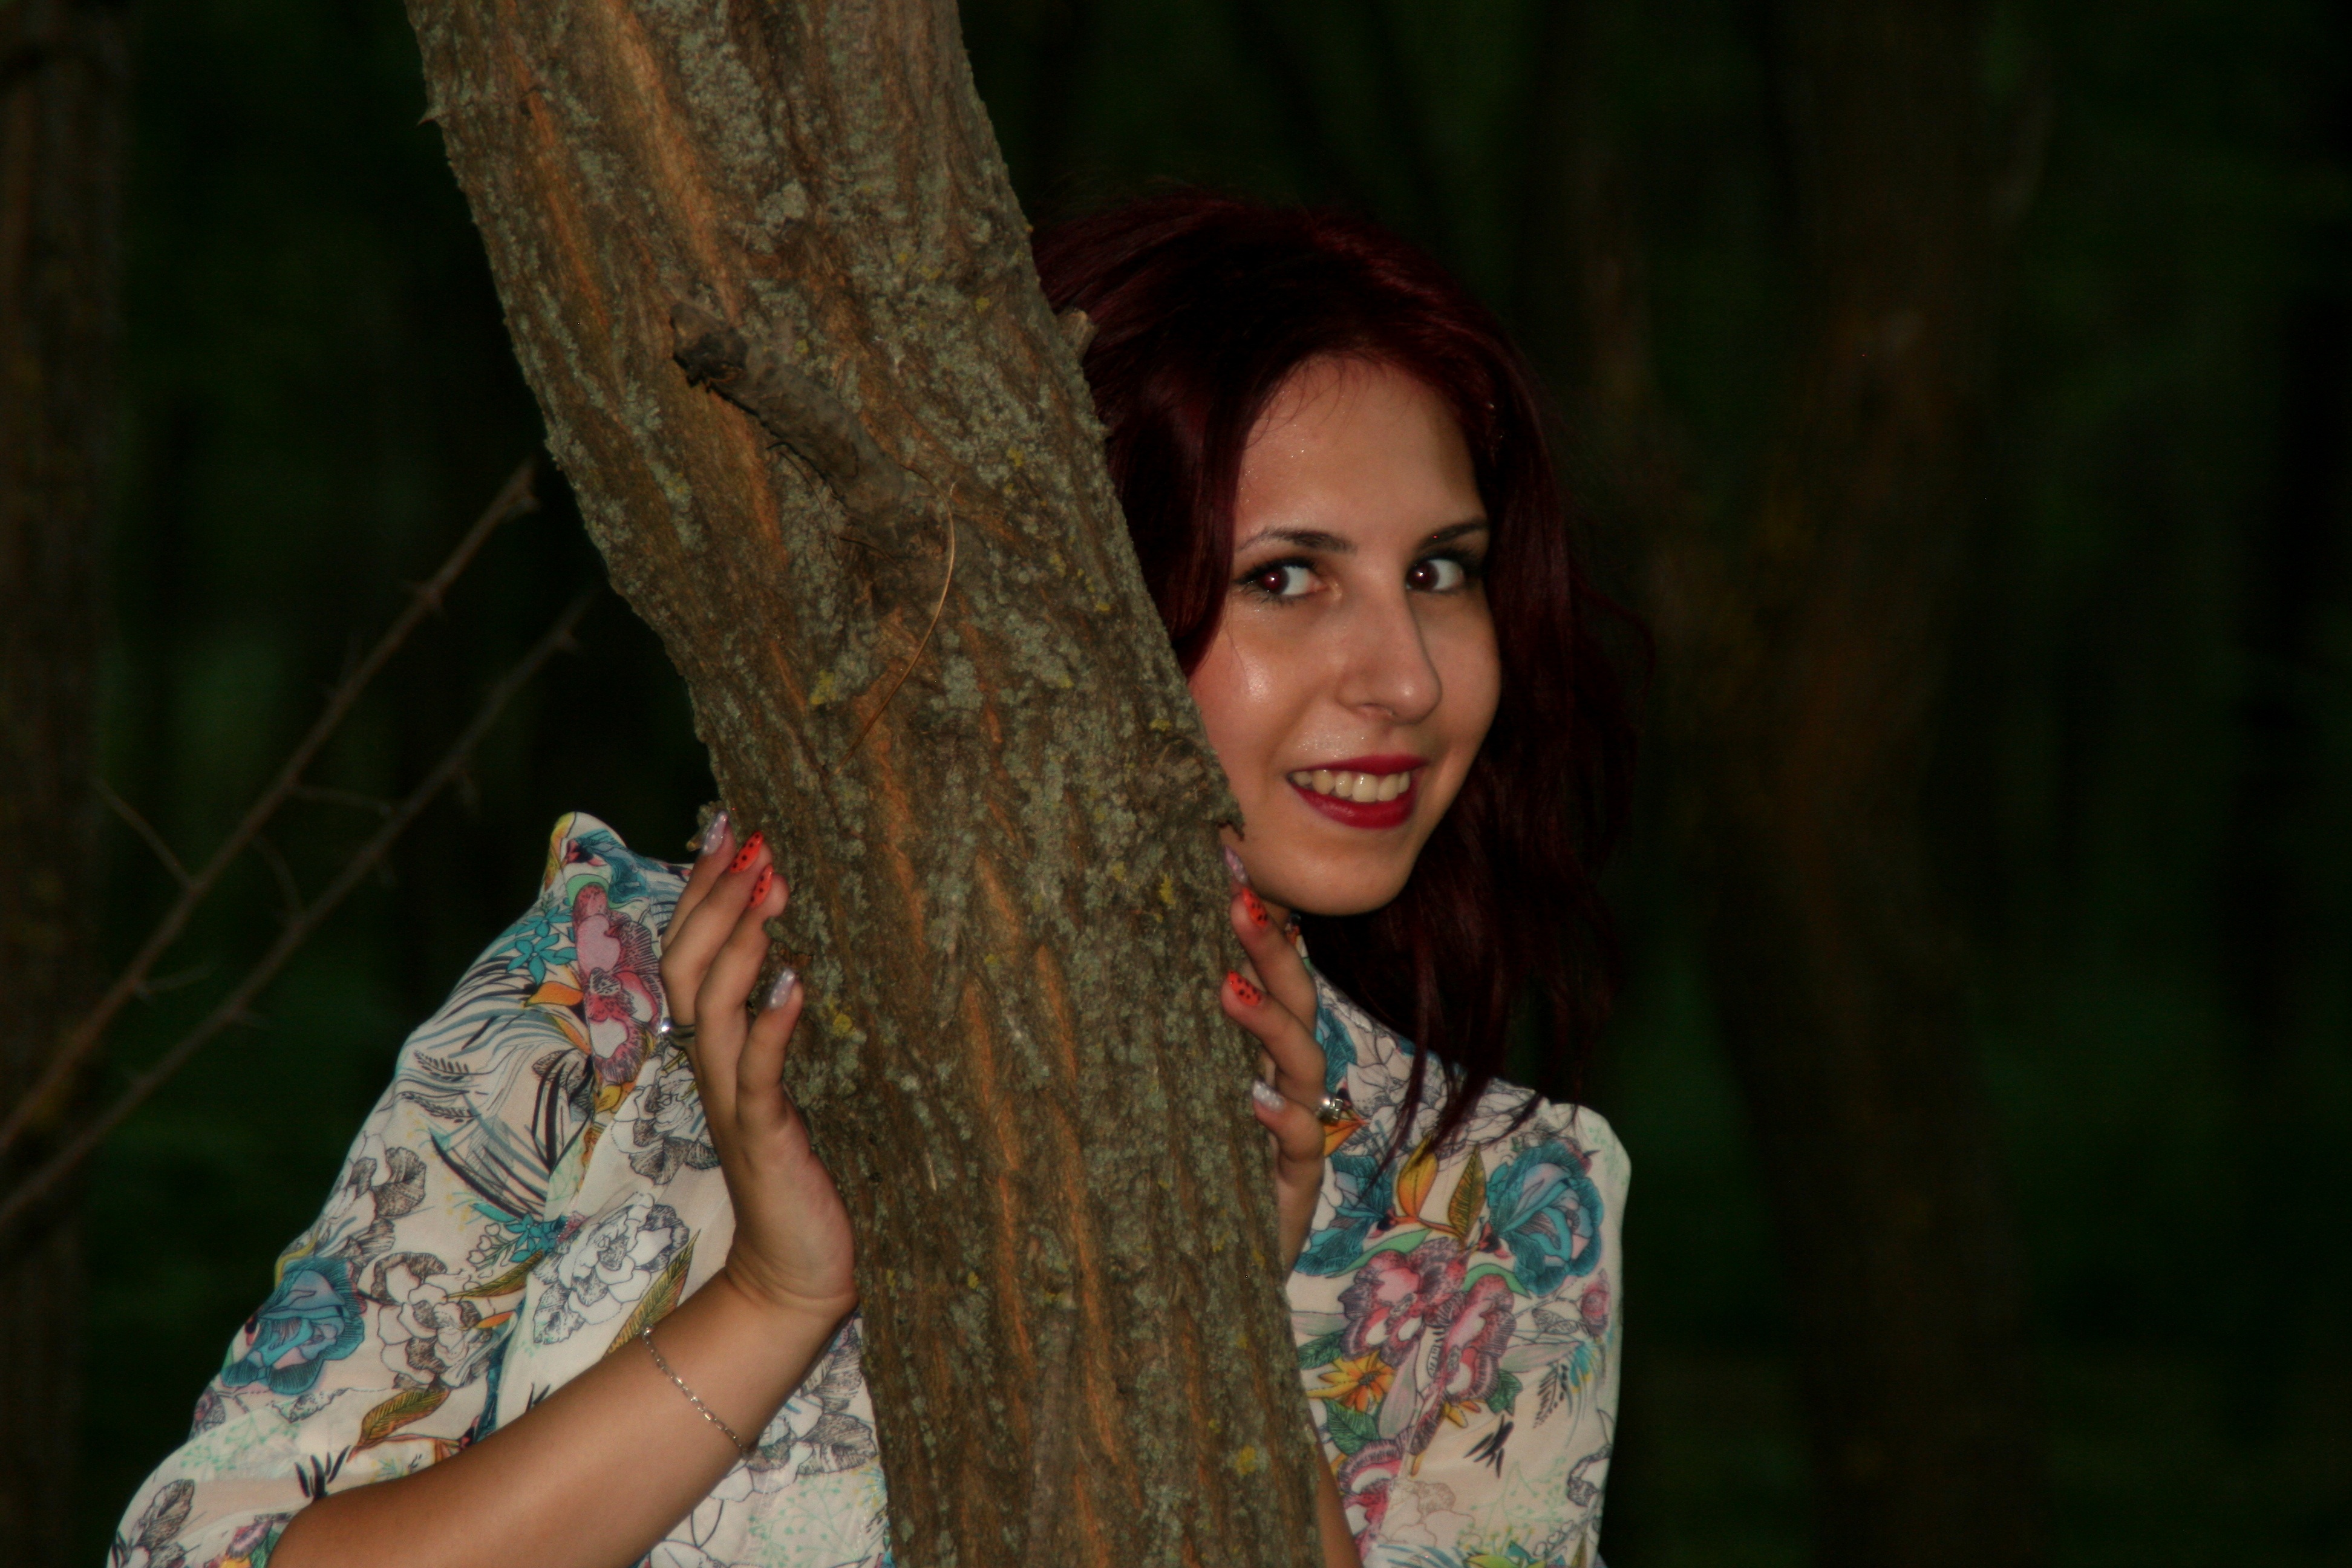
tree, forest, person, people, girl, photography, portrait, model, spring, in the evening, beauty, photo shoot, portrait photography